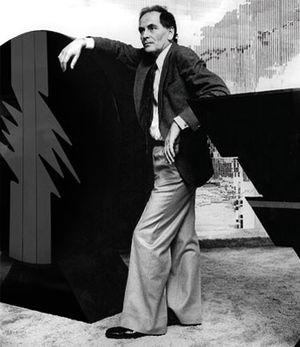
Pierre Cardin dans un salon à Saint-Honoré, à proximité du mobile Eclair, 1977.
Sculptures Utilitaires est une collection de meubles de design créés par le Studio Pierre Cardin des années 1970 jusqu’à aujourd’hui. Il s’agit de sculptures qui ajoutent à leur fonction décorative celle de l’utilité. Cachés habilement par des formes sinueuses, les « Sculptures Utilitaires » cachent meubles ou accessoires d'usage courant qui trouvent utilité dans tous les foyers.